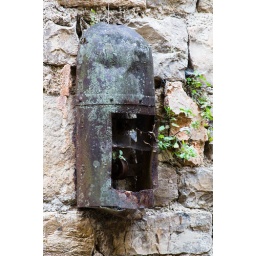
Seen on a wall in the street at Cordes sur Ciel - FranceSize: approx 40cm